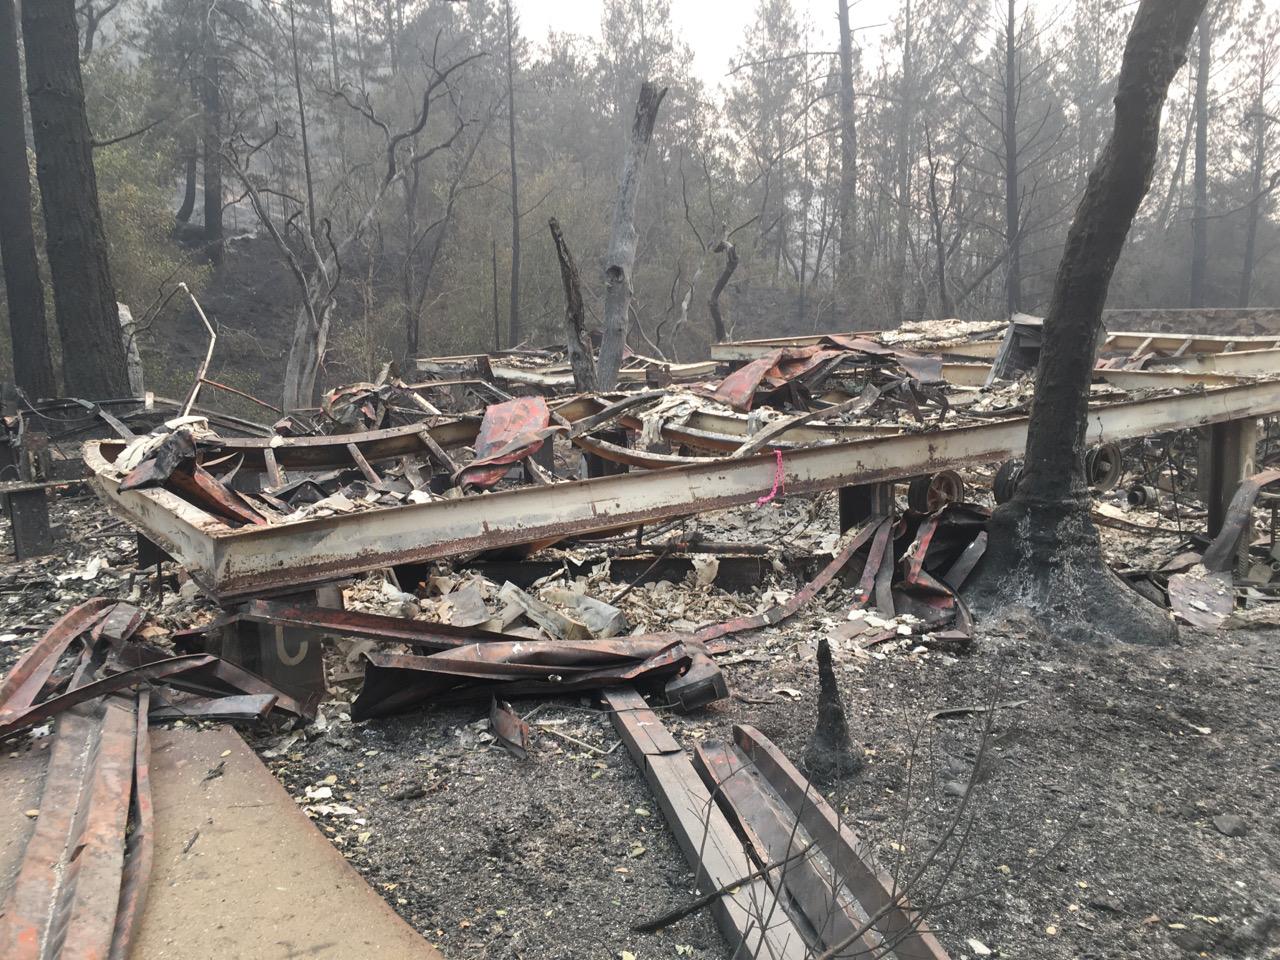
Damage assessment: destroyed